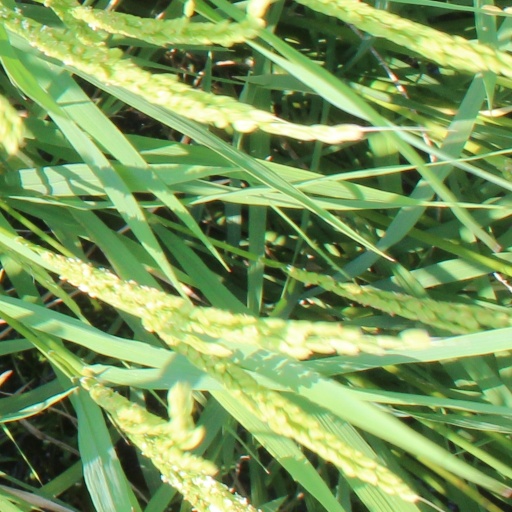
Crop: rice